Stig Wennerström (colonel)

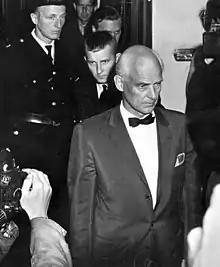
Wennerström in Stockholm City Court in the summer of 1963.

In the morning of 20 June 1963, Wennerström was on his way to his work at the Ministry for Foreign Affairs in central Stockholm. Just as he passed the Riksbron Bridge, three people from SÄPO came up behind Wennerström and arrested him. After his arrest, Wennerström was brought to SÄPO's premises on Bergsgatan in Kungsholmen, where the hearings began immediately. At the same time, Wennerström's house on Skirnervägen 20 in Djursholm was sealed off for a residential search that would take almost a week. Initially, Wennerström denied the charges. At the same time, SÄPO failed to develop the film rolls containing Wennerström's photographs of secret documents. An expert was called in, and after three and a half days, found the right method. When the photographed documents were displayed to Wennerström, he confessed, but at the same time denied that his spying had been directed against Sweden. Soon, however, he was convicted. During the six years prior to his arrest, Wennerström is believed to have handed over 20,000 pages of secret documents about the Swedish defences. The documents contained information about the Swedish Air Force's strategy, secret military bases, and radar defense and mobilization plans.